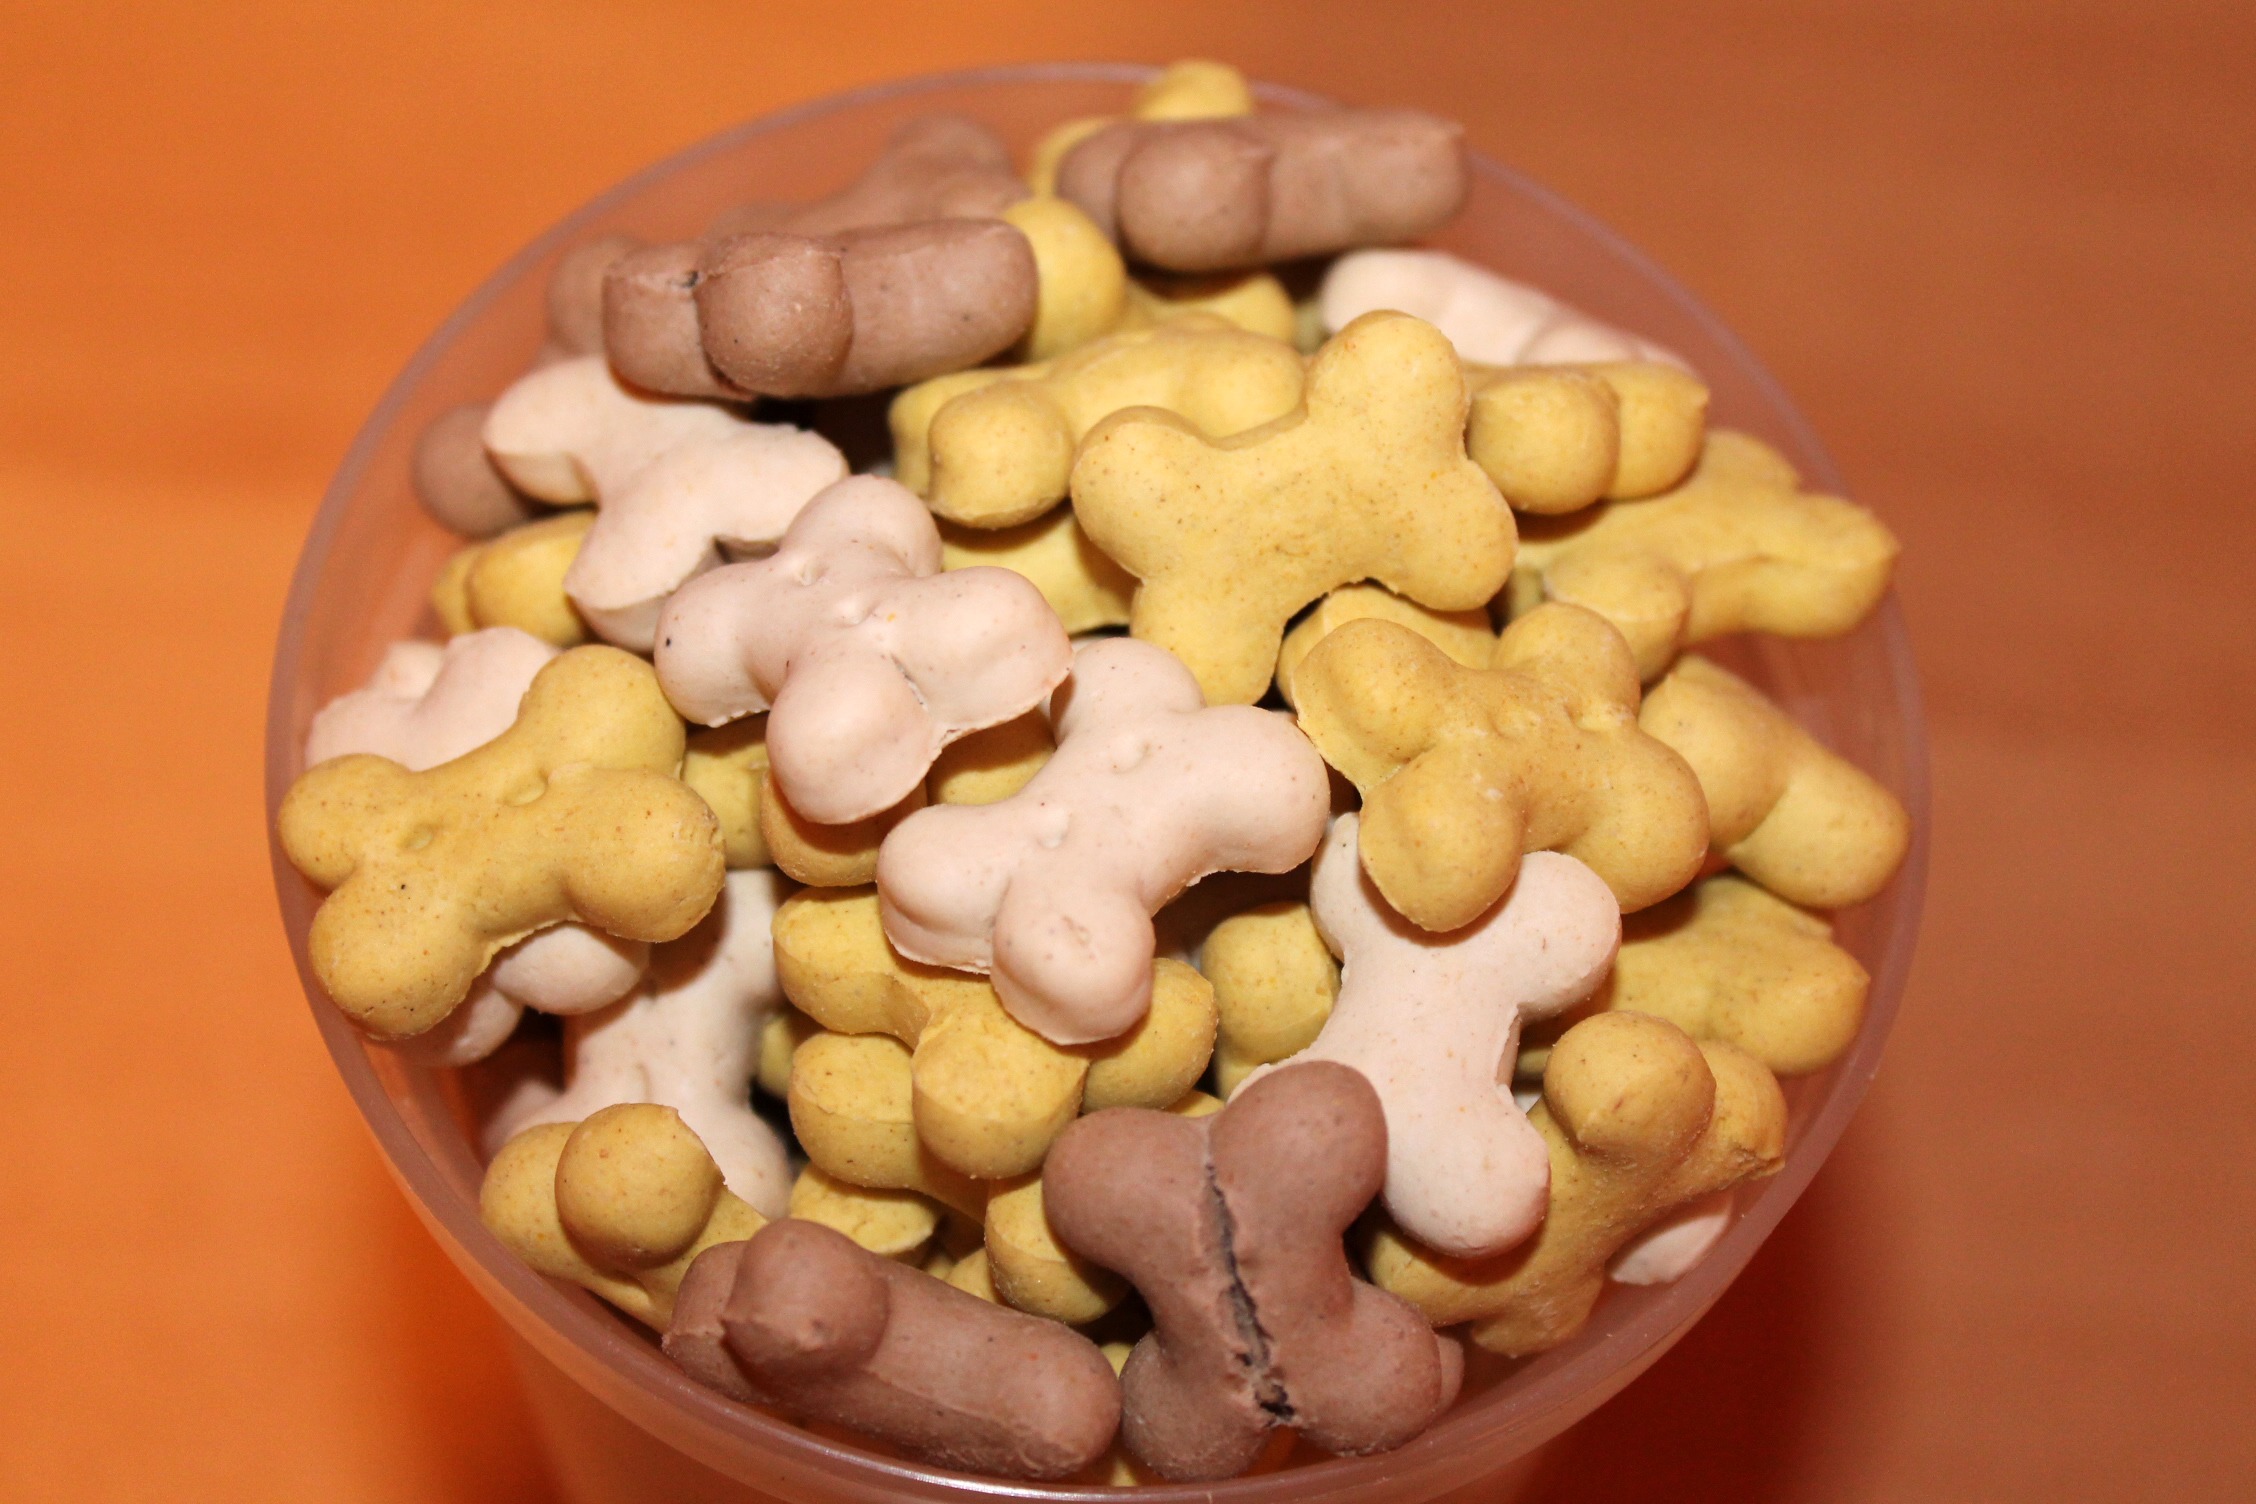
food, produce, baking, dessert, cuisine, bone, reward, snack food, dogs lick us